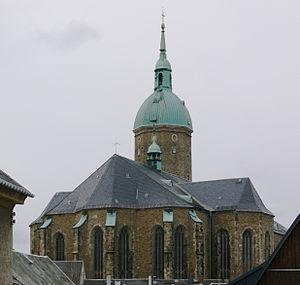
L'église Sainte-Anne, St-Annen-Kirche, est située dans la région des monts métallifères dans le Sud de la Saxe à Annaberg-Buchholz.